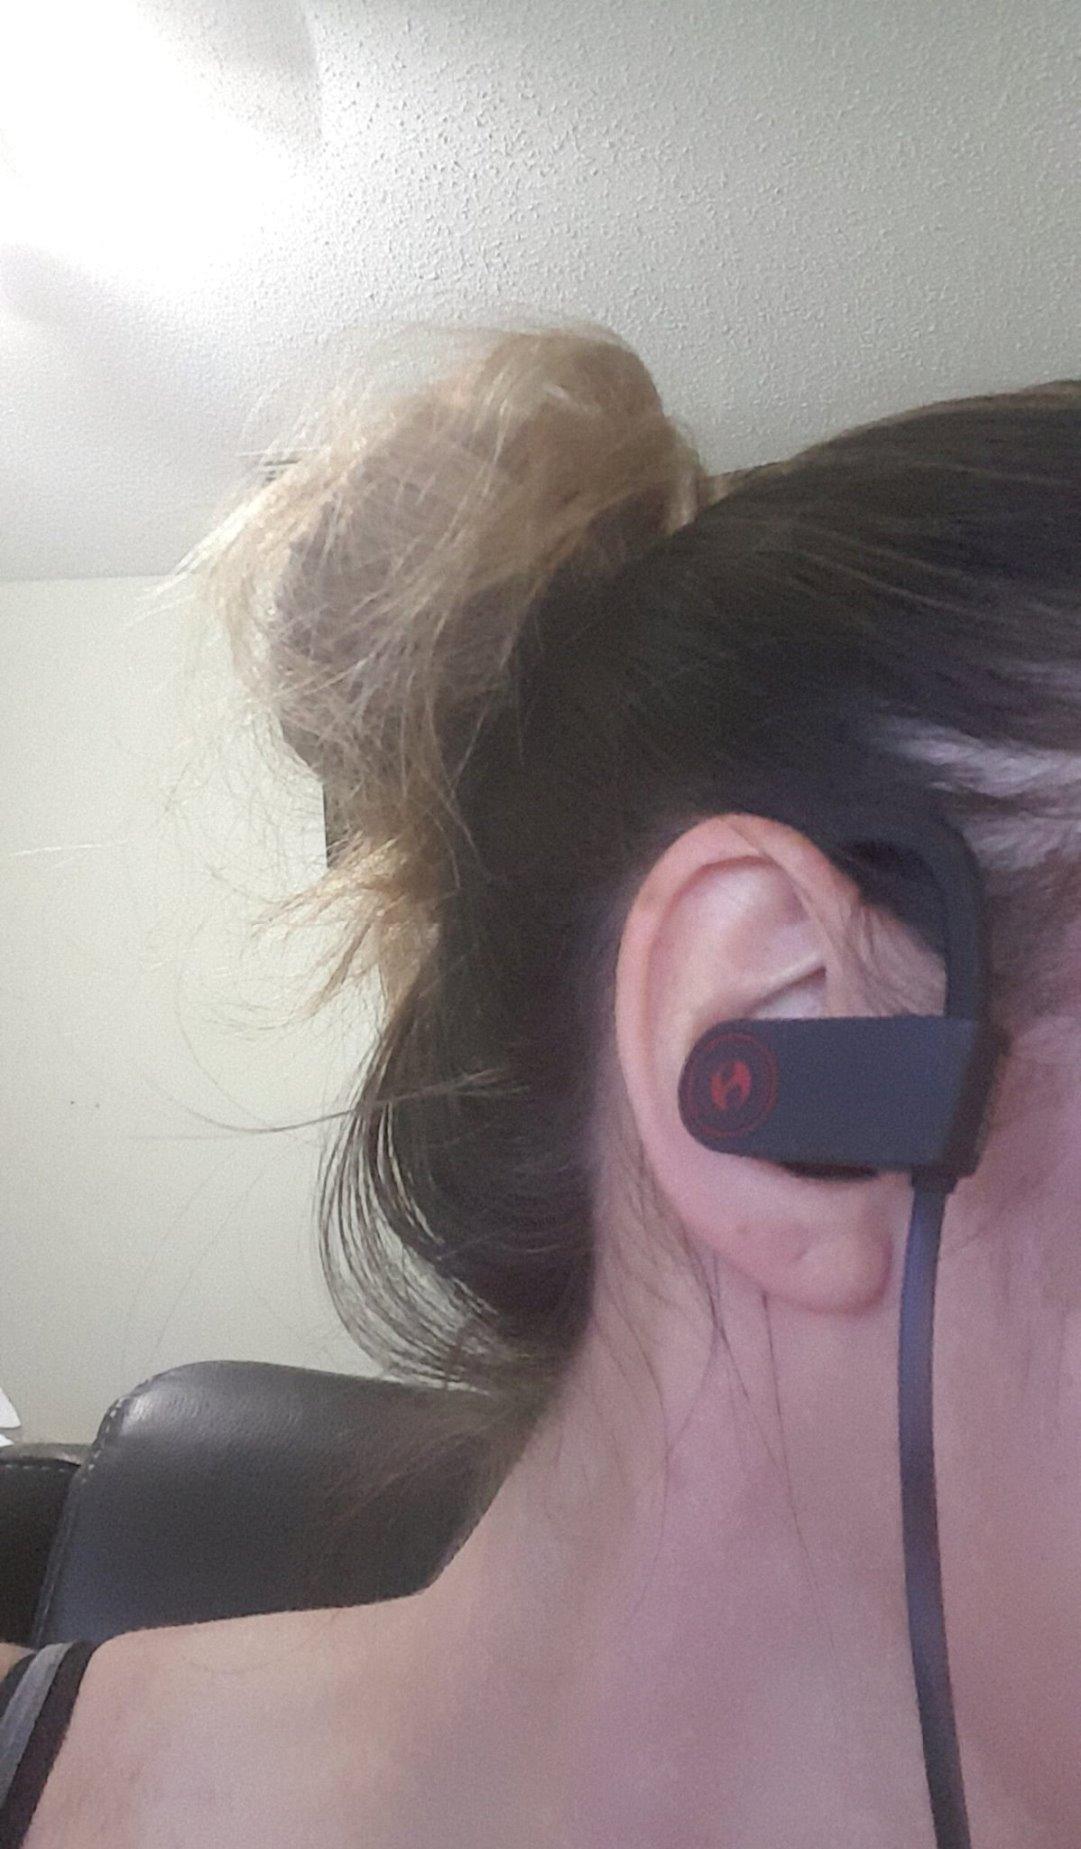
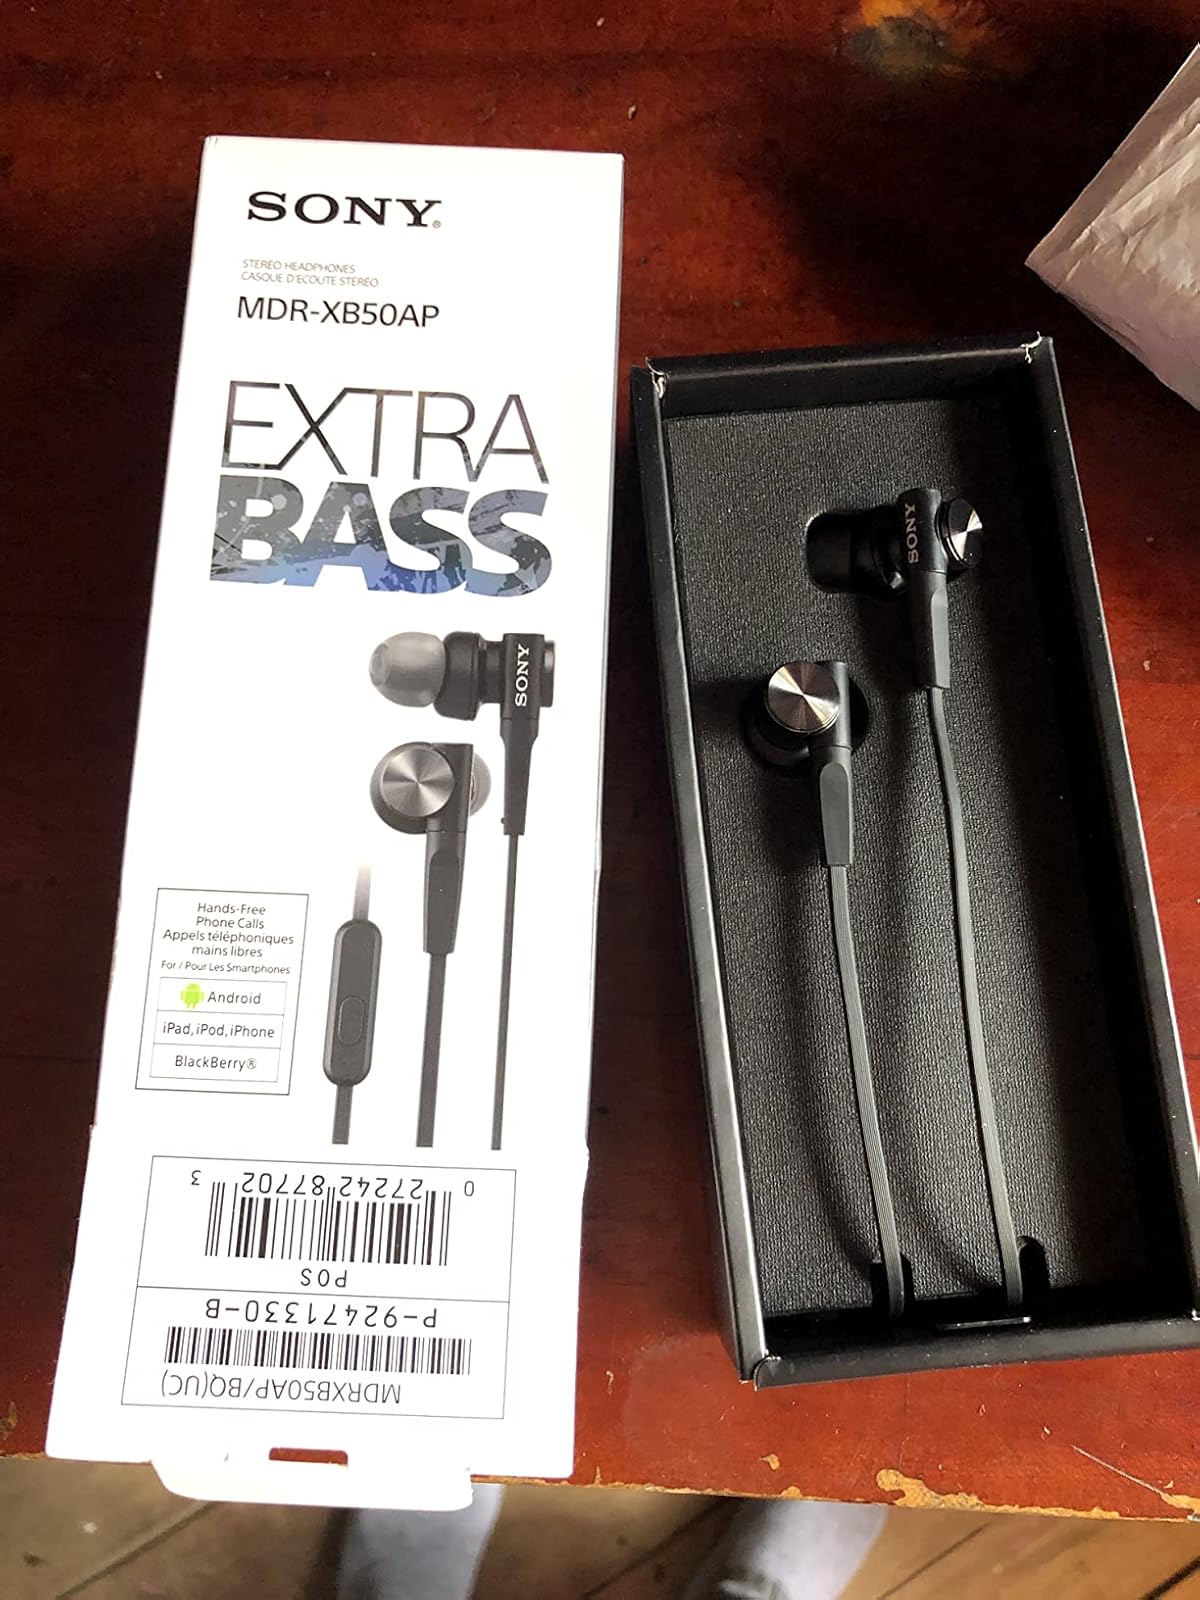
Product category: headphones
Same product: no